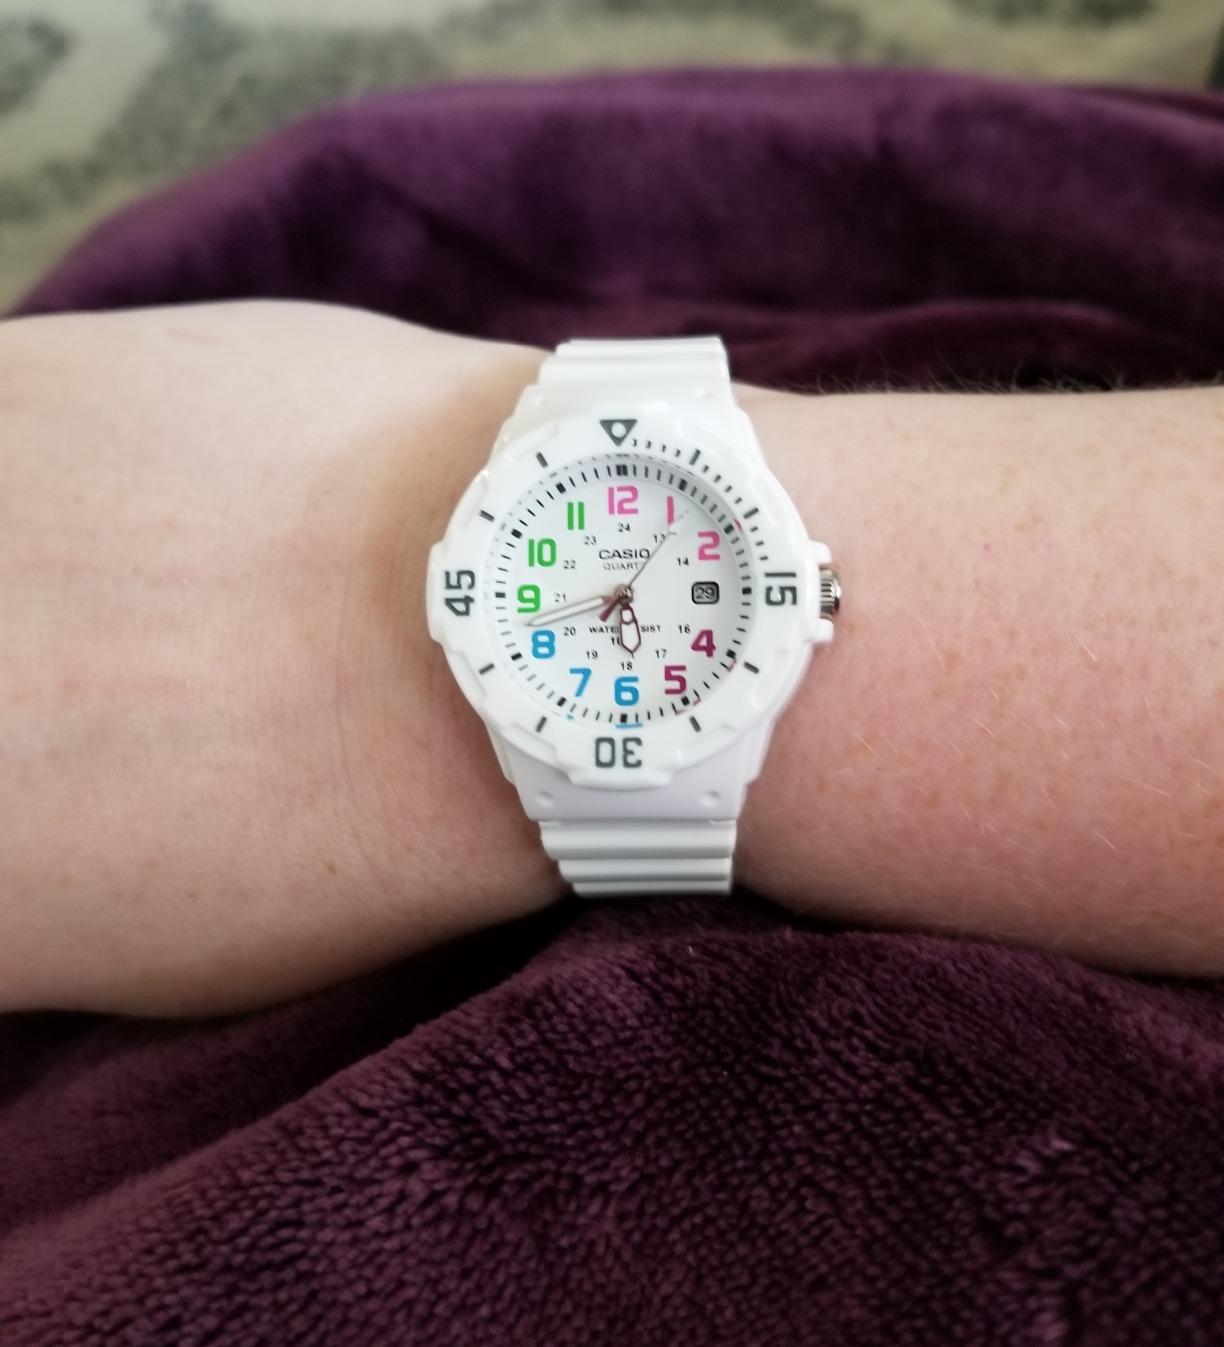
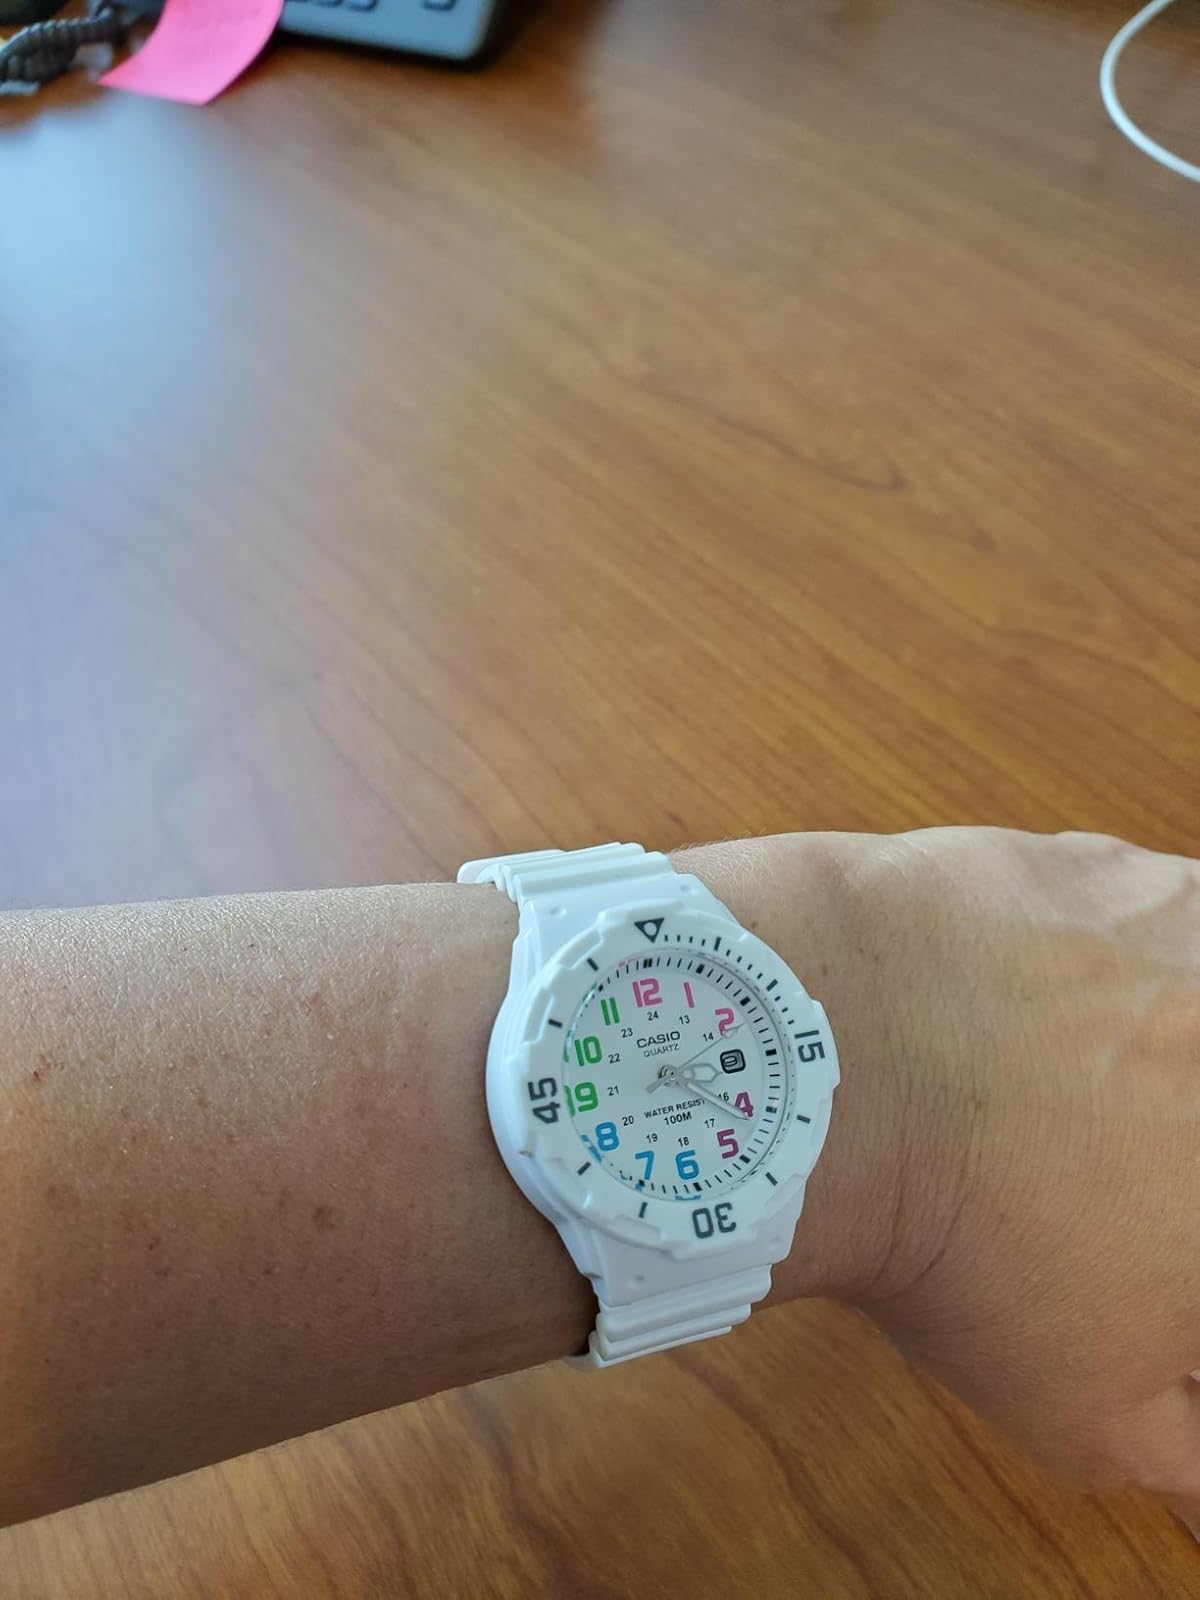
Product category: accessories_watch
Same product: yes